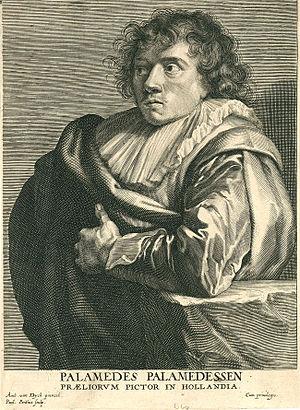
Palamedes Palamedesz est un peintre de l'âge d'or de la peinture néerlandaise.